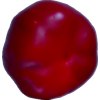
Label: red_pepper